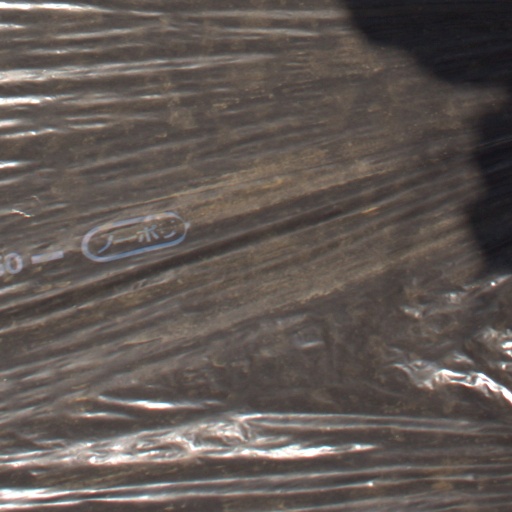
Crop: Jerusalem artichoke